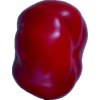
Label: red_pepper